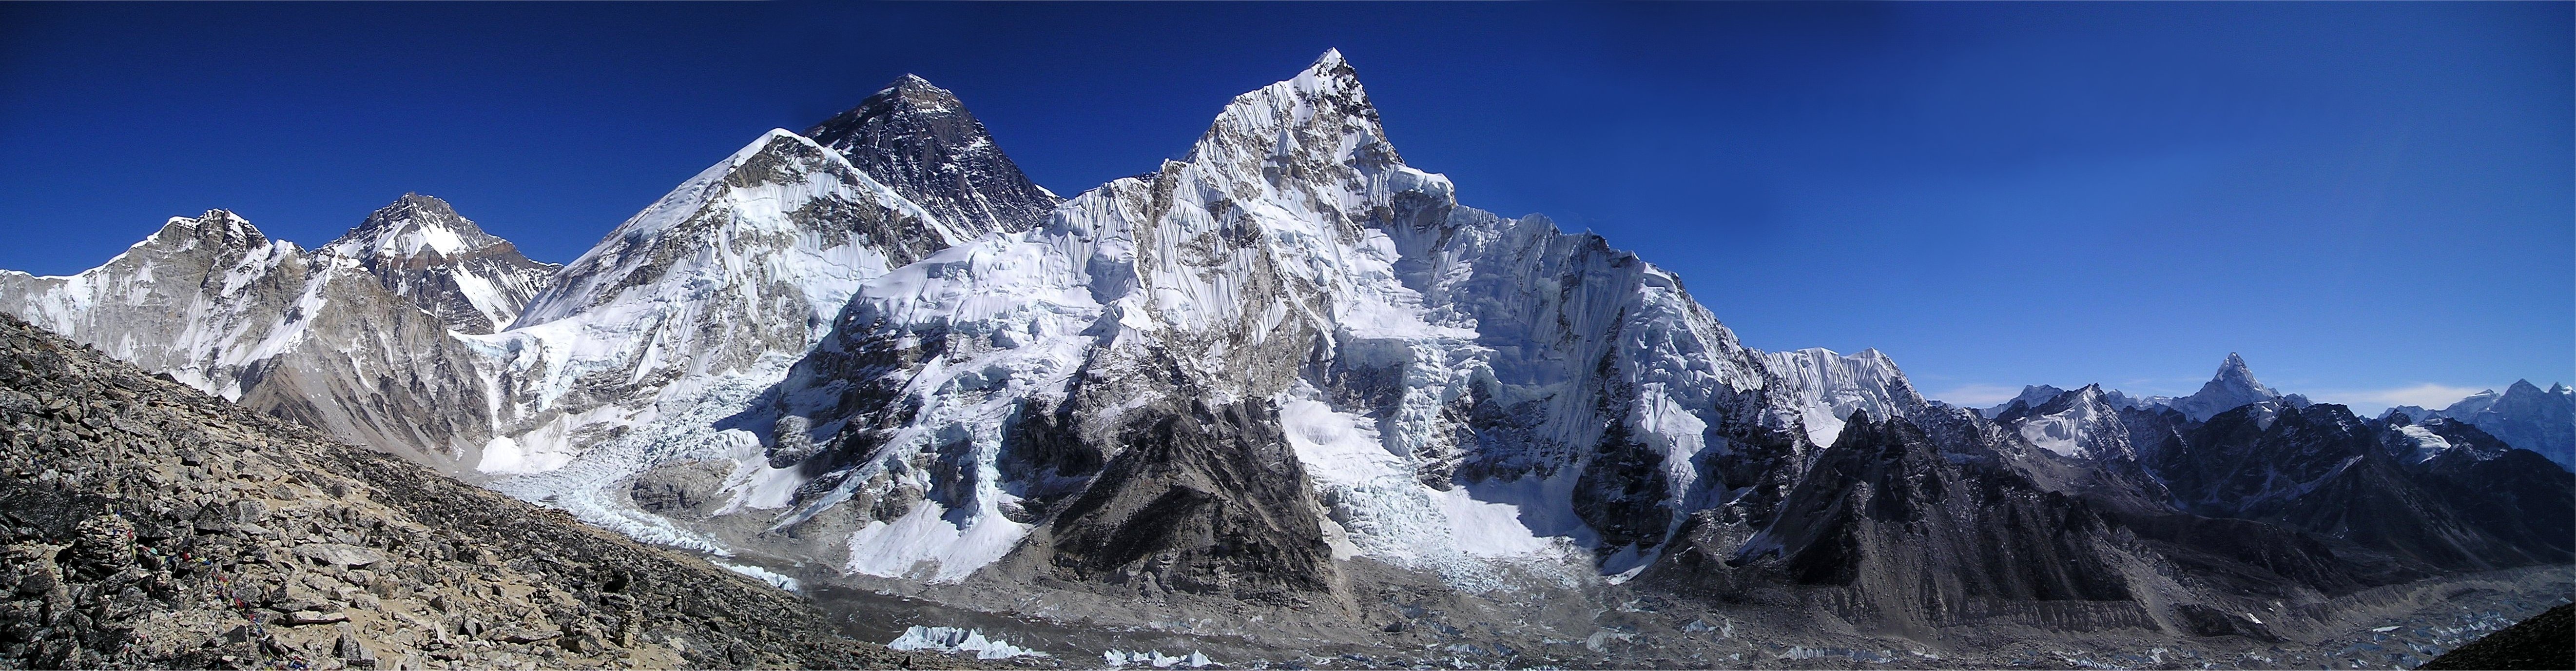
mountain, hiking, mountain range, panorama, ice, high, glacier, summit, height, mountaineering, massif, expedition, trekking, mountains, alps, lhotse, cirque, high mountains, mountainous, himalayas, landform, extreme sports, bergsport, mount everest, chomolungma, expedition mountaineering, high altitude mountaineering, extreme mountain climbing, geographical feature, mountainous landforms, geological phenomenon, nuptse, sagarmatha, qomolangma